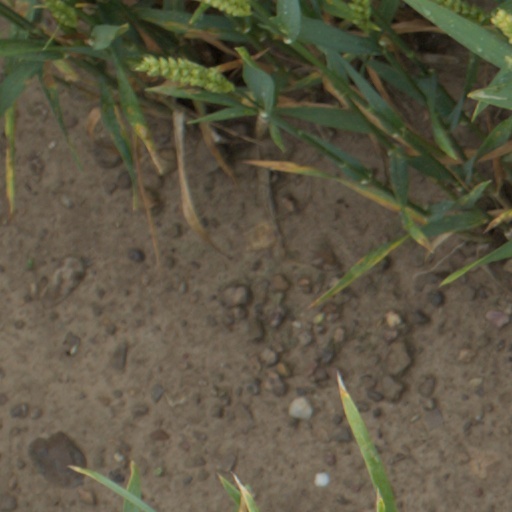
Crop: wheat